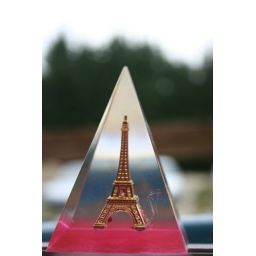
Eiffel tower see the life in pink